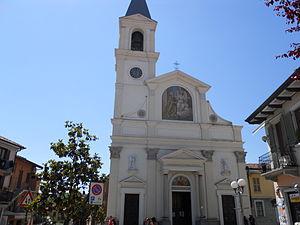
Settimo Torinese est une ville italienne, fortement industrialisée, de la ville métropolitaine de Turin dans le Piémont. Elle est la dixième commune du Piémont par sa population qui dépasse en nombre quelques chefs-lieux de province de cette région.